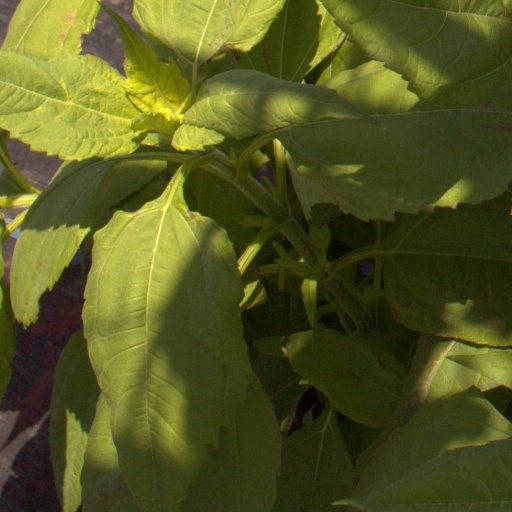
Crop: Jerusalem artichoke